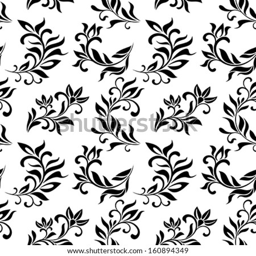
seamless vector pattern : fantastic flowers on a white background